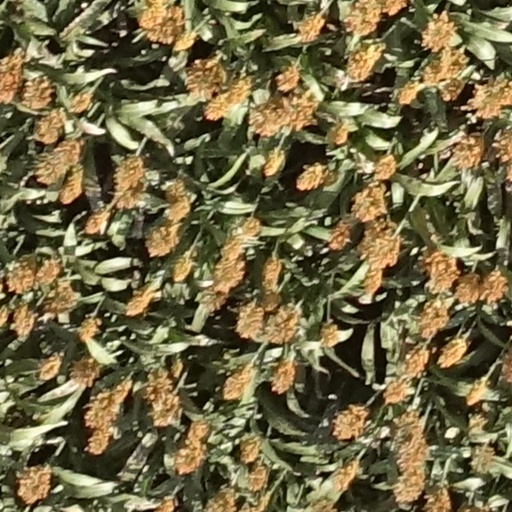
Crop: sorghum